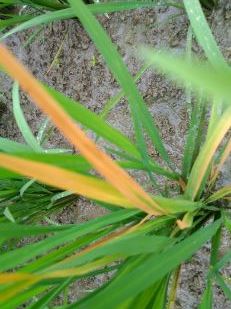
Disease: Tungro